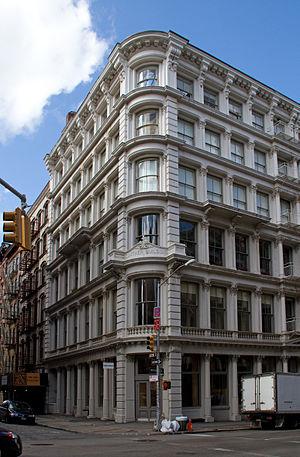
Le Gunther Building est un bâtiment historique situé au 469 Broome Street à l'angle de Greene Street dans le quartier SoHo de Manhattan, à New York.